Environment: lab
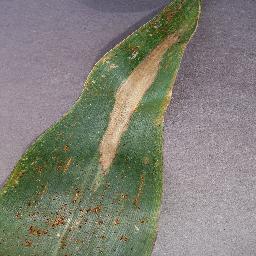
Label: northern_corn_leaf_blight